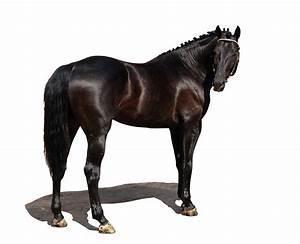
horse